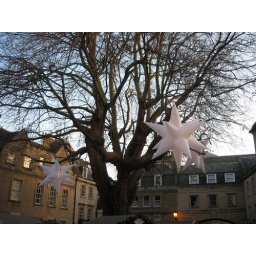
The Abbey Green tree with a couple of baubles towers above the Christmas Market